Jazz band

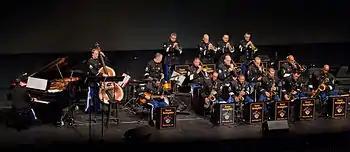
The West Point Band's Jazz Knights perform in West Point's Eisenhower Hall (2011)

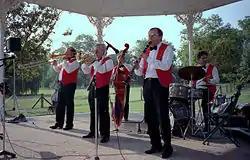
The Magna Jazz Band performs at The Queens Park (1988)

A jazz band (jazz ensemble or jazz combo) is a musical ensemble that plays jazz music. Jazz bands vary in the quantity of its members and the style of jazz that they play but it is common to find a jazz band made up of a rhythm section and a horn section.